Fox Island, Washington

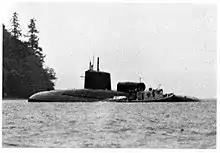
Grounded submarine Sam Houston with a nearby tug

On April 29, 1988, at 6 PM local time, a nuclear-powered US Navy submarine, the USS Sam Houston (SSBN-609), ran aground on Fox Island while operating in nearby Carr Inlet. The ship remained aground for approximately 10 hours until high tide returned and tugboats were brought in to unstick the ship. No damage was done to the island, and the ship entered a drydock at the Bangor Naval Submarine Base for minor repairs to its hull.